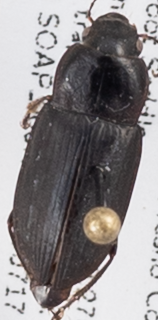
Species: Anisodactylus similis
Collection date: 2019-07-17
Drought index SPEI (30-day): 0.156
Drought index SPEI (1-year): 0.47
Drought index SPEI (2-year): -0.03